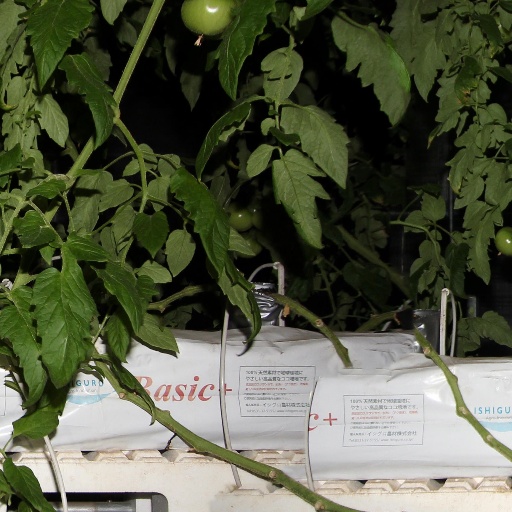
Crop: tomato